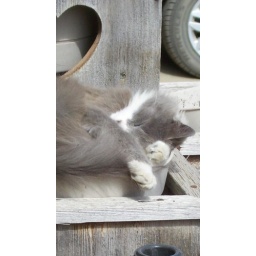
As you see, his favorite spot to nap is in my Moms flower pot on our deck!